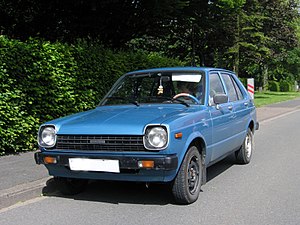
Toyota Starlet / Starlet P6 (1978−1984)
Toyota Starlet (1978−1980)
Toyota Starlet var en mellem 1973 og 1999 i flere generationer bygget minibil fra Toyota Motor.